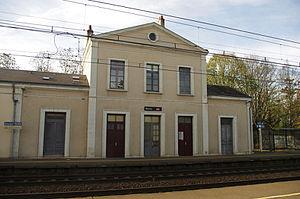
Gare de Monts, Indre-et-Loire, France
La gare de Monts est une gare ferroviaire française de la ligne de Paris-Austerlitz à Bordeaux-Saint-Jean, située sur le territoire de la commune de Monts, dans le département d'Indre-et-Loire, en région Centre-Val de Loire.
Monts est une commune française située dans le département d'Indre-et-Loire en région Centre-Val de Loire.